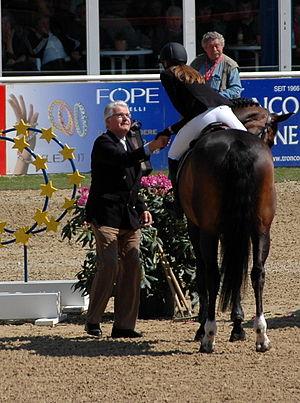
Sönke Sönksen est un cavalier allemand de saut d’obstacles.